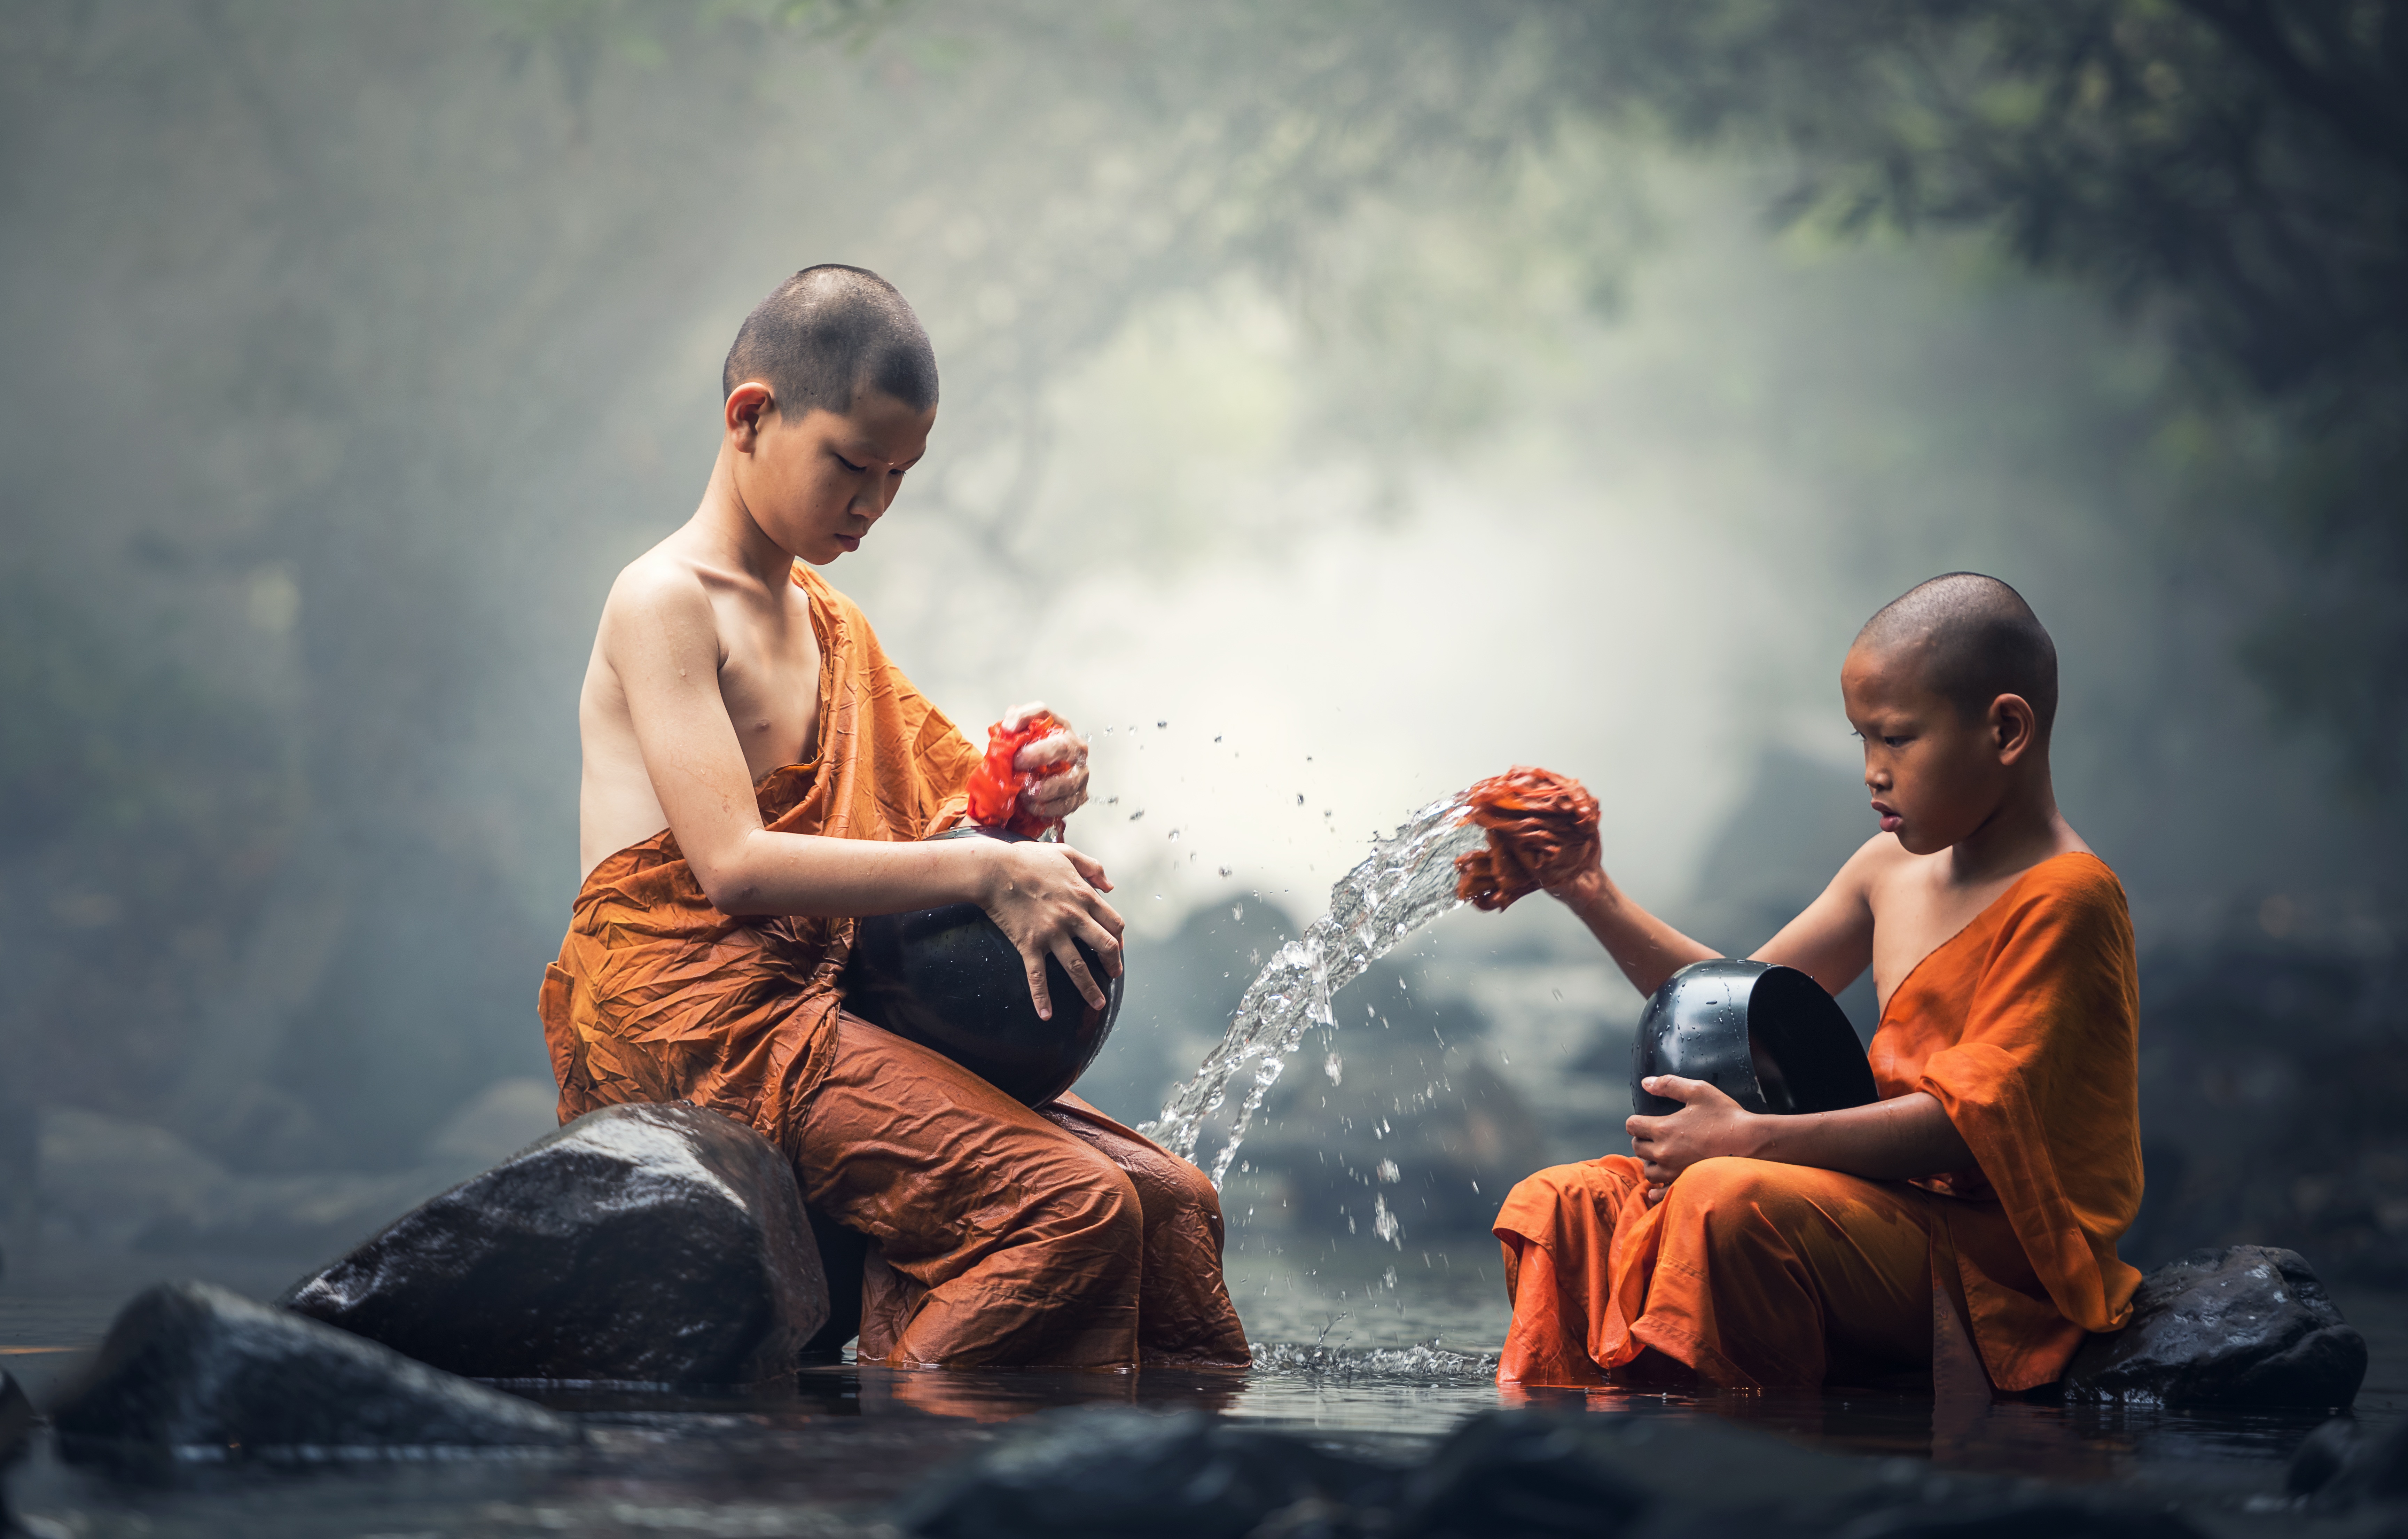
person, architecture, people, old, monument, travel, statue, golden, color, peace, monk, buddhist, buddhism, religion, romance, asia, ancient, measure, jewelry, thailand, spiritual, face, sculpture, tour, stand, background, meditation, gold, temple, faith, buddha, culture, worship, style, cleaning, sacred, bangkok, figurehead, oriental, soul, mythology, novice, the scene, to the east, quiet and peaceful, a blessing, the lord, relaxing holiday